List of pillars in Montana

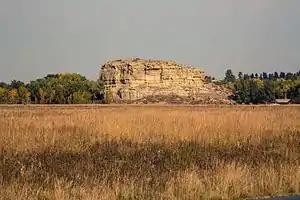
Pompey's Pillar

There are at least 73 named pillars in Montana: